9th Bomb Squadron

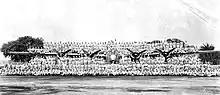
Official group photo of 9th Bomb Squadron, Pandaveswar Army Air Base, India, 6 March 1945

Reequipped with Consolidated B-24D Liberators the 9th was reassigned back to Tenth Air Force in India, where for the balance of the war, it carried out long distance heavy bomb raids over Japanese targets primarily in Burma, Thailand and French Indochina; although it also attacked Japanese targets in southeastern China attacking airfields, fuel and supply dumps, locomotive works, railways, bridges, docks, warehouses, shipping, and troop concentrations in Burma and struck oil refineries in Thailand, power plants in China and enemy shipping in the Andaman Sea. Ceased bombing operations in late May 1945 and was attached to Air Transport Command to haul gasoline from India over the Hump to China. The squadron demobilized in India, leaving B-24s to Indian Colonial forces, inactivated as an administrative unit in the United States in early 1946.